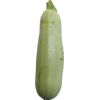
Label: zucchini